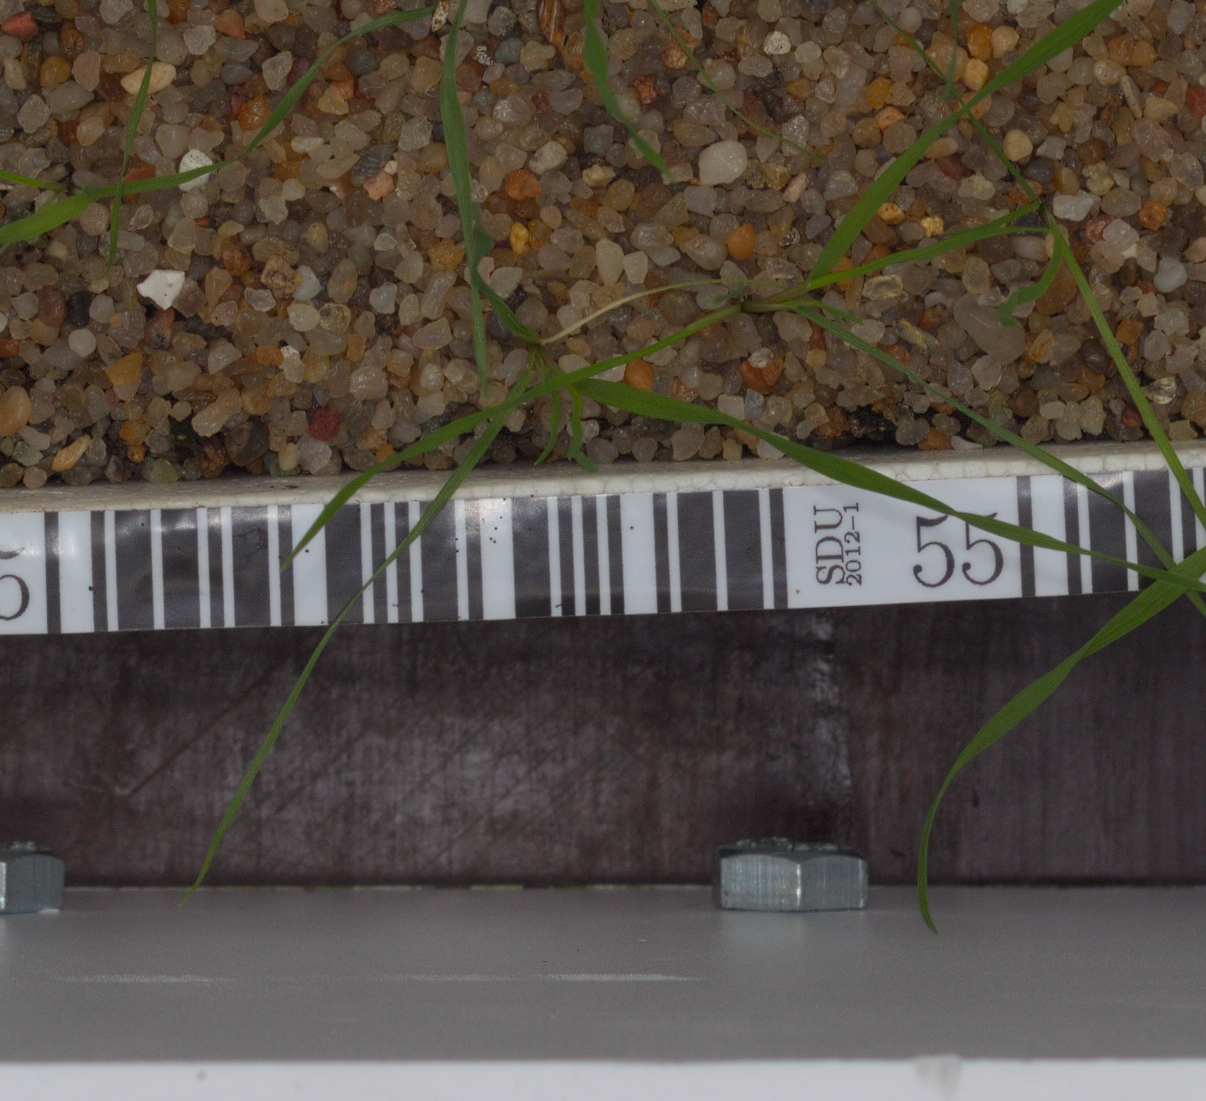
Label: loose_silkybent